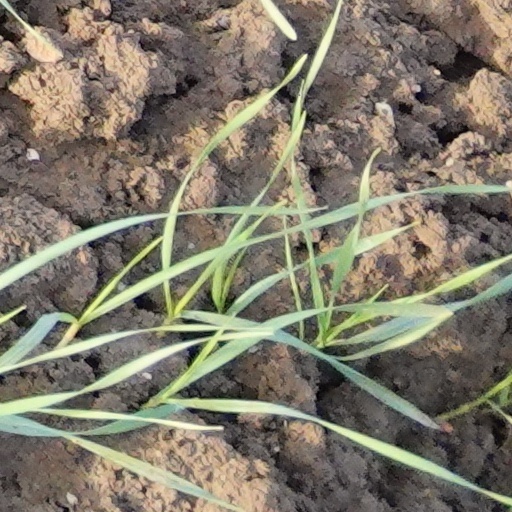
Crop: wheat